Spodnji Otok

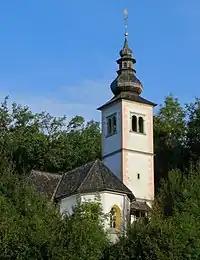
Saint John the Baptist Church

Saint John the Baptist Church stands on a hill right by the village. In the 15th and 16th centuries during the period of Turkish raids it was a defence post, protected by defensive walls. Legends say that the church bells would start ringing of their own accord when the enemy would approach and scare them away. In remembrance of these raids the bells are still rung every day at eleven o'clock. The church is decorated with frescos from around 1460. The frescos on the portico painted by Jernej of Loka are largely lost, but the remaining frescos were recently restored and conserved.